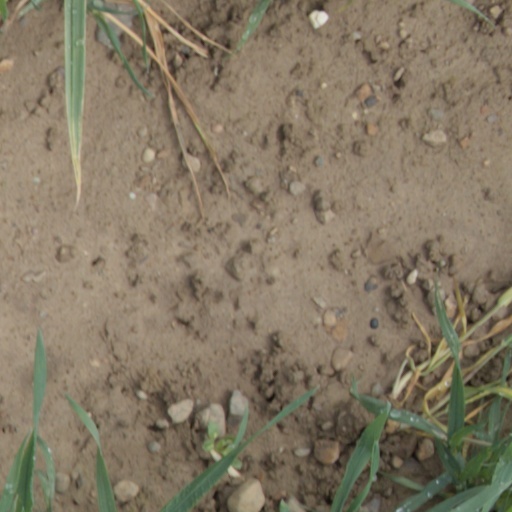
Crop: wheat